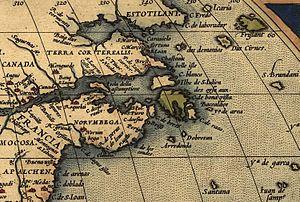
Le pays de Norembergue est un comptoir imaginaire du nord-est de la côte d'Amérique du Nord, dont l'évocation est depuis la fin du XIXᵉ siècle intimement liée aux récits de voyage des Vikings au Vinland au XIᵉ siècle ou encore de moines irlandais dans le pays inconnu de la Grande-Irlande au XIIIᵉ siècle, ces derniers ayant gardé en mémoire, le voyage de Saint-Brandan au VIᵉ siècle. Comme le pays de Cathay, c'est une région semi-légendaire dont le nom masquait les lacunes géographiques des Anciens, mais qui reposait sur des récits de voyages et d'expéditions antérieures dans la mémoire collective des navigateurs de l'époque médiévale et de la Renaissance.
L’île de Saint-Brendan est une île fantôme située à l'ouest de l'Europe, qui selon la tradition irlandaise aurait été découverte par saint Brendan de Clonfert ; le premier écrit qui la mentionne et qui ait été préservé jusqu'à l'époque contemporaine est la Navigatio Sancti Brendani Abatis, qui remonte au XIIᵉ siècle.
Estotiland est une région qui apparaît sur la carte Zeno, située à l'ouest de l'océan Atlantique à la place du Labrador et du Québec ou de l'île de Terre-Neuve selon les cartes marines. La carte Zeno aurait été réalisée au début du XVᵉ siècle par Antonio Zeno.
Les Micmacs, parfois appelés Mi'kmaq, sont un peuple amérindien de la côte nord-est d'Amérique, faisant partie des peuples algonquiens. Il y a aujourd'hui vingt-huit groupes distincts de cette ethnie au Canada, et un seul groupe ethnique, la « tribu d’Aroostock », aux États-Unis.
Mû, est la 29ᵉ et dernière aventure de Corto Maltese écrite et dessinée par Hugo Pratt.